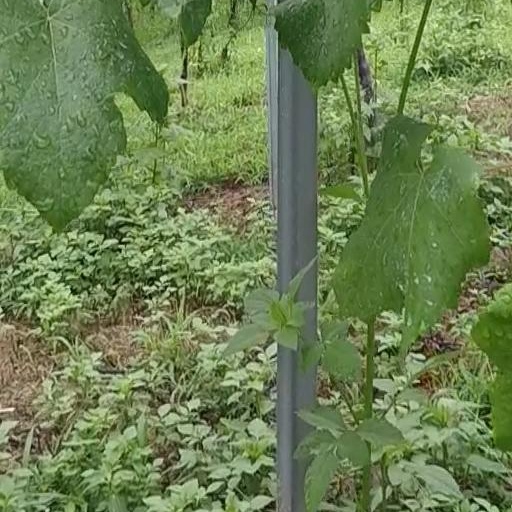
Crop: grape